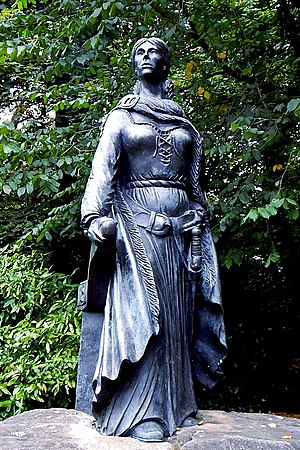
Grace O'Malley
Grace O'Malley, egentlig Gráinne Ní Mháille, også kendt som Granuaile eller Gráinne Mhaol var en kvindelig irsk pirat hvis dyder ofte dukker op i irske legender. Drev pirateri i 25 år i Det Irske Hav. Hun blev benådet af Dronning Elizabeth 1586.